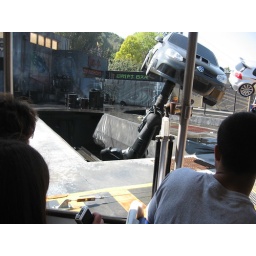
Set illustrates how cars go flying in crash scenes. The cars put on a little dancing show... Very manuverable!